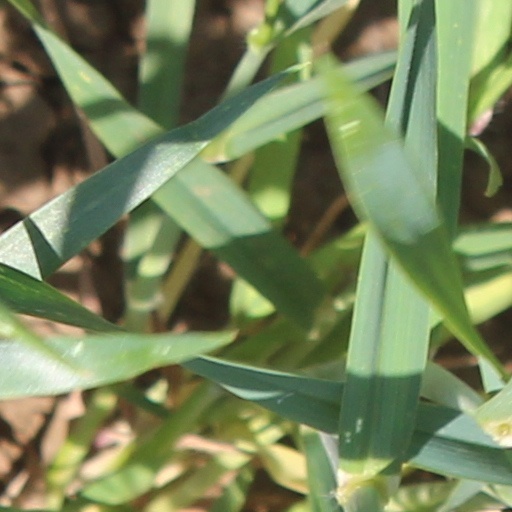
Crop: wheat